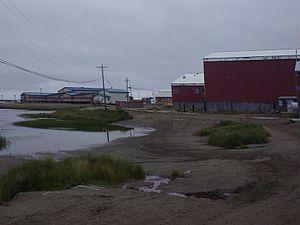
Chevak est une localité d'Alaska aux États-Unis dans la Région de recensement de Kusilvak. En 2010, il y avait 938 habitants.